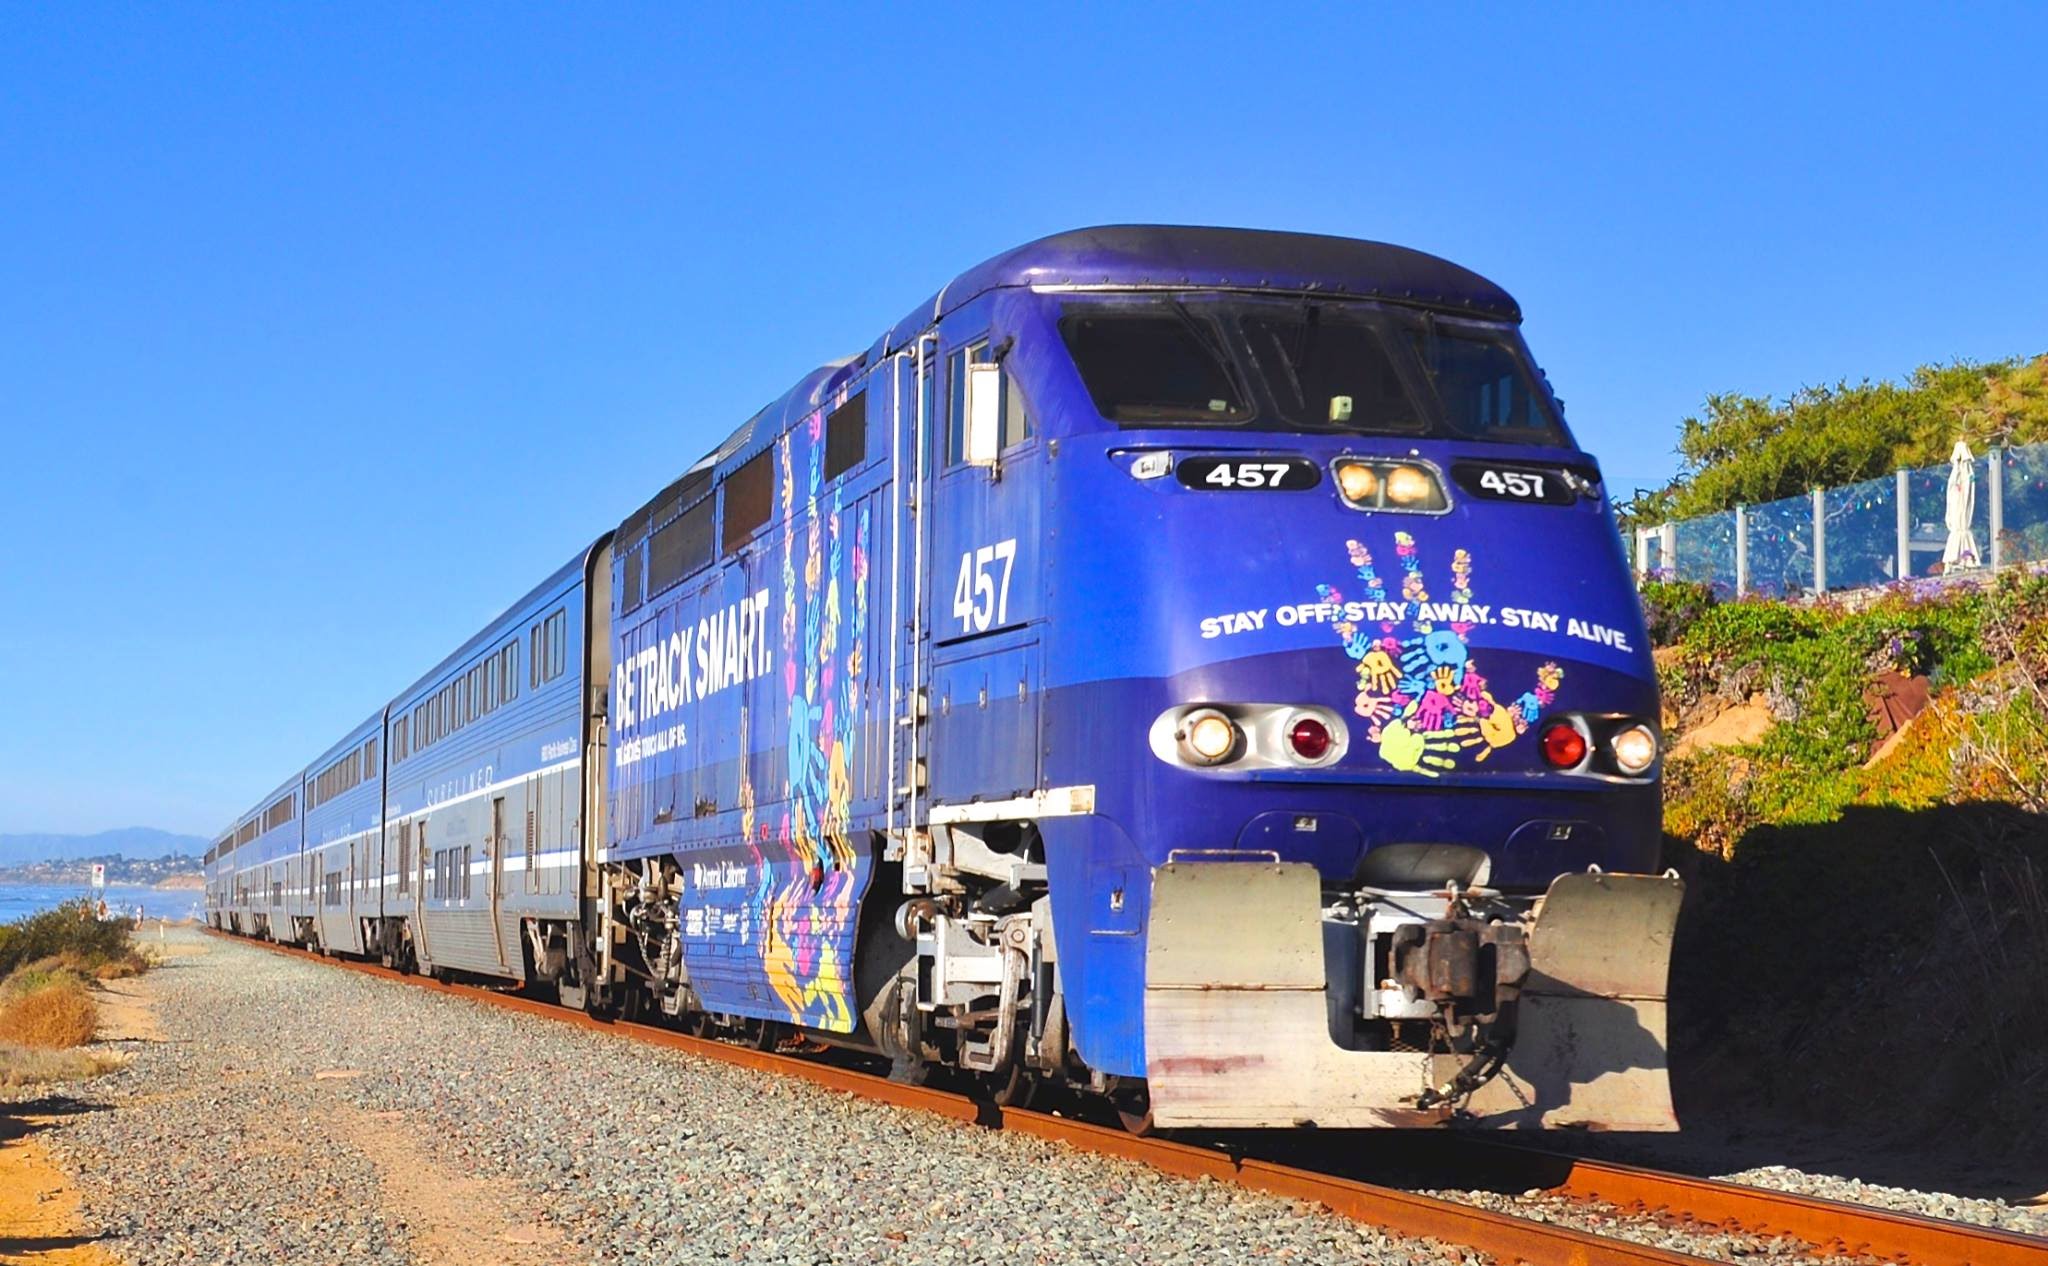
Vehicle type: Trains